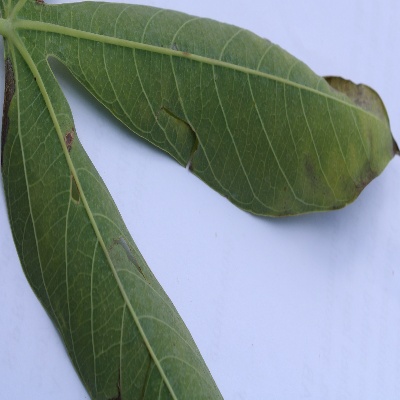
Crop: Cassava
Condition: bacterial blight